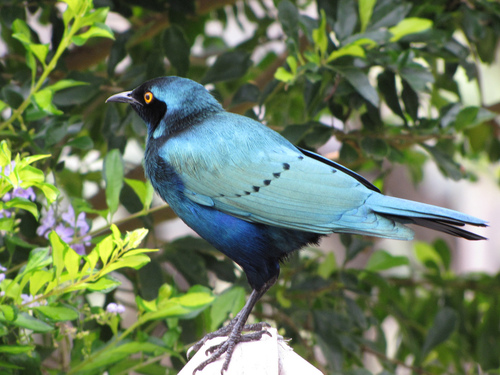
the beak is grey and the chest and belly is a royal blue color.
the bird is various shade of blue with an orange eyering and long grey tarsals and feet.
this bird has a blue crown, a black cheek patch, and a royal blue belly
this vibrant, glossy blue bird has striking, yellow eyes and a sharply downward curving beak.
this bird has a blue belly and breast with a black superciliary and orange eye.
this bird has wings that are blue and has yellow eyes
this bird is many shades of blue with a black face, a short curved beak, light blue wings and back and dark blue breast and side.
this bird has a dark blue belly, near purple tarsus, light blue wings, and black cheek patches.
this beautiful bird has light blue wings and back, and a dark blue breast and belly.
this bird has wings that are blue and has yellow eyes
Species: Cape Glossy Starling